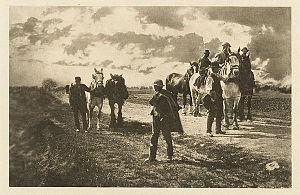
George Davison, né le 19 septembre 1854 et mort le 26 décembre 1930, est un photographe anglais, cofondateur du pictorialisme et actionnaire de la société Kodak.